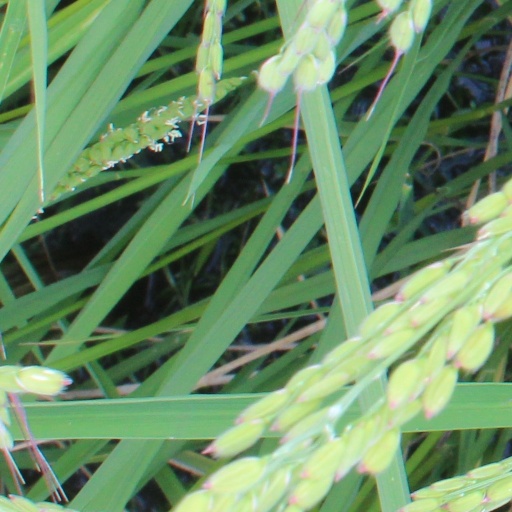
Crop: rice